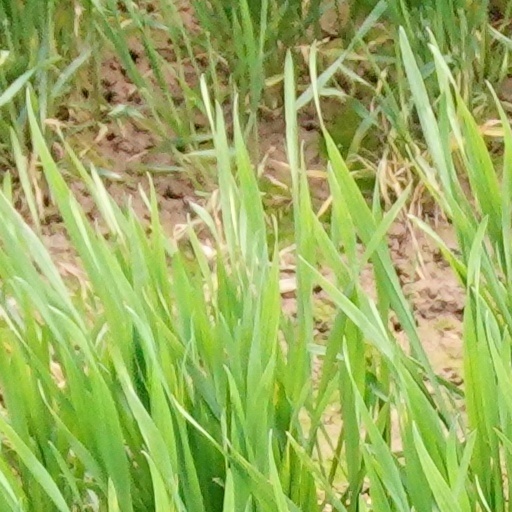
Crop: wheat